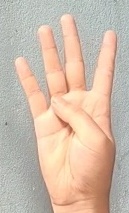
ASL sign: 4